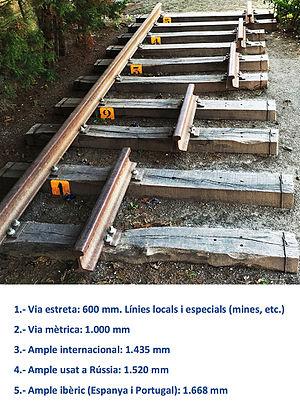
Le Musée du chemin de fer de la Catalogne est consacré à l'histoire du chemin de fer de la Catalogne et il se trouve dans la ville de Vilanova i la Geltrú, juste à côté de la gare des trains de la ligne Barcelone -Tarragone. Il a été inauguré le 5 août 1990. L'espace est géré par l'institution Fundación de los Ferrocarriles Españoles.